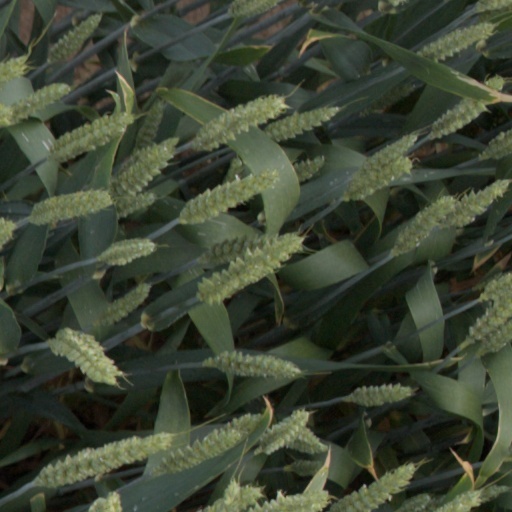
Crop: wheat